Alaska Airlines Flight 1282

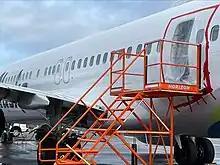
The aircraft, photographed on January7, with plastic sheeting covering the missing door plug

Alaska Airlines Flight 1282 was a scheduled domestic passenger flight operated by Alaska Airlines from Portland International Airport in Portland, Oregon, to Ontario International Airport in Ontario, California. Shortly after takeoff on January5, 2024, a door plug on the Boeing 737 MAX 9 aircraft blew out, causing an uncontrolled decompression of the aircraft. The aircraft returned to Portland for an emergency landing. All 171 passengers and 6 crew members survived the accident, with three receiving minor injuries. An investigation of the accident by the National Transportation Safety Board (NTSB) is ongoing. A preliminary report published on February6 said that four bolts, intended to secure the door plug, had been missing when the accident occurred and that Boeing records showed evidence that the plug had been reinstalled with no bolts prior to the initial delivery of the aircraft.